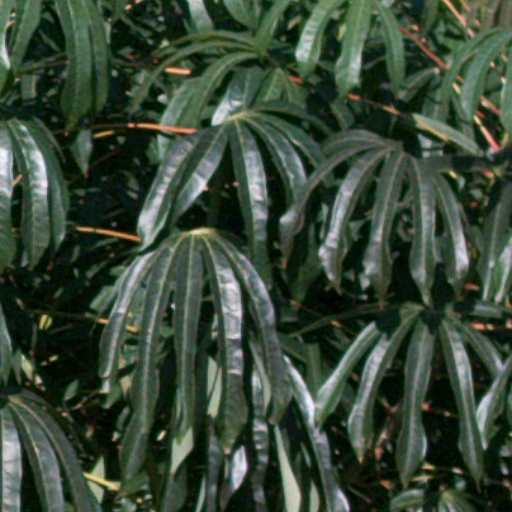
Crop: cassava